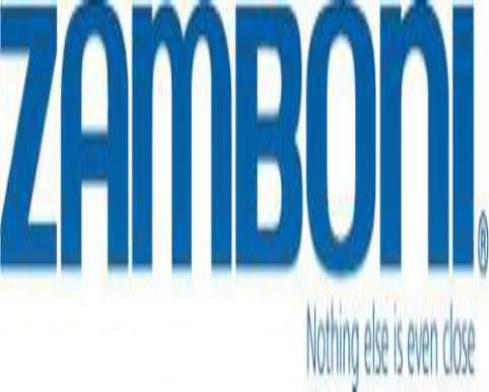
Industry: Transportation